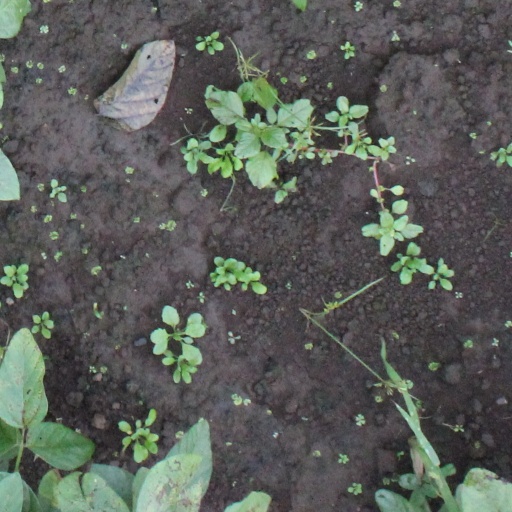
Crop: soybean